Project Management Professional

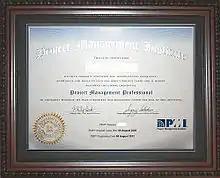
An example of a certificate issued by the PMI to candidates who pass the Project Management Professional Exam.

The global network of Pearson VUE testing centers provides the PMP exam as a computer-based test. They also offer a paper-based option for locations with no nearby Prometric testing centers. The exam consists of 180 questions ("items"). Five are pre-release items, which are not included in exam scoring. Prometric calculates the score based on the other 175 items. Each multiple-choice item has one correct answer and three incorrect answers.